Nnamdi Azikiwe University

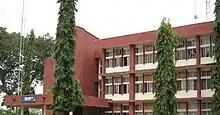
Administrative building

Nnamdi Azikiwe University was called Anambra State University of Technology (ASUTECH) until 1991. ASUTECH was established on 30 July 1980 by the Government of Anambra State. After 1991 when Old Anambra was split into Anambra and Enugu State, the University was taken charge of by the federal government on 15 July 1992. It was then renamed after Nnamdi Azikiwe, the first Nigerian president.